Hermann Ambrosius

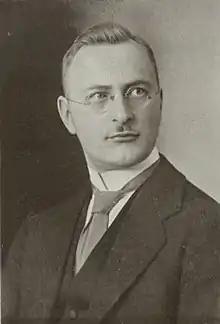

Born in Hamburg, Ambrosius came via Magdeburg, Berlin and Chemnitz to Leipzig, where he received his musical education. He was a master student of Hans Pfitzner at the Prussian Academy of Arts. From 1925 to 1942, Ambrosius was Tonmeister at the and since 1926 teacher at the University of Music and Theatre Leipzig.